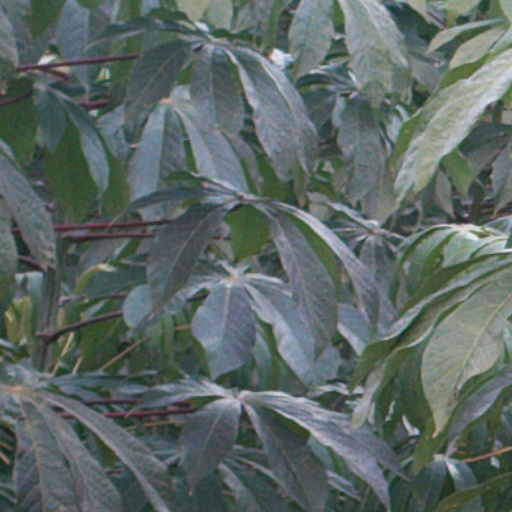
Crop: cassava